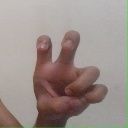
अक्षर: छ